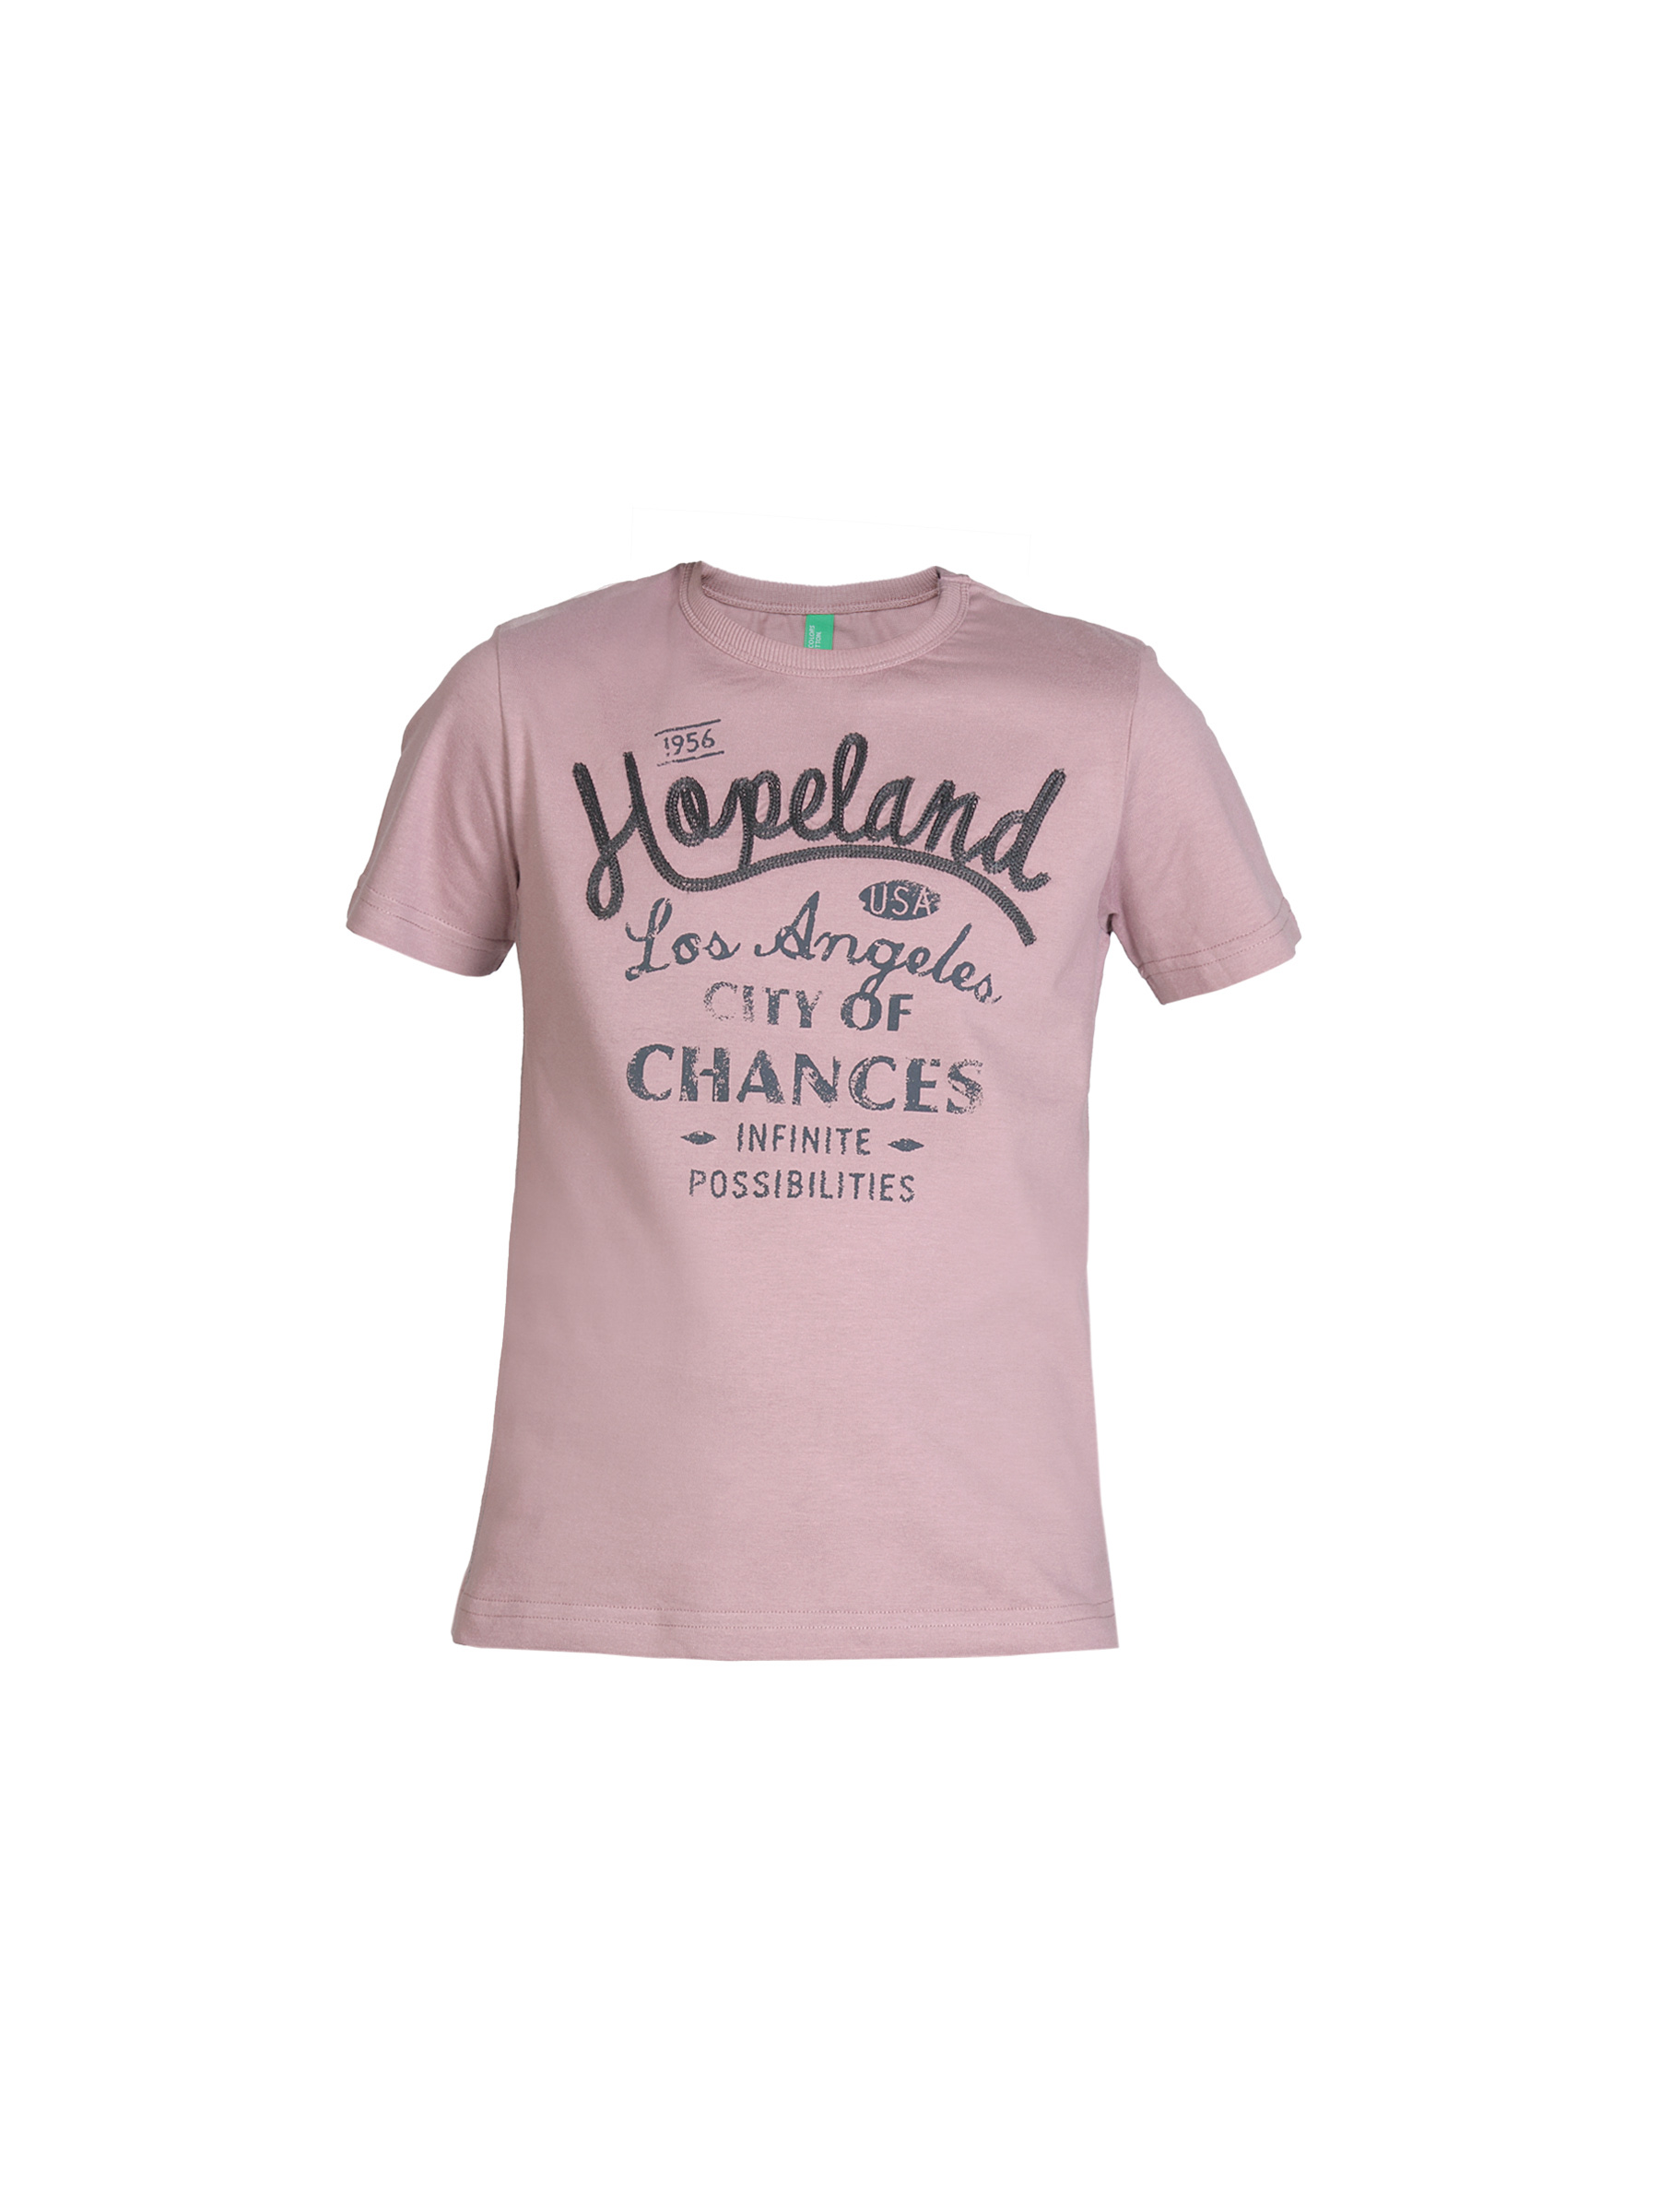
United Colors of Benetton Boys Hopeland Pink T-shirt
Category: Apparel / Topwear / Tshirts
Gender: Boys
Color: Pink
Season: Summer 2012
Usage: Casual